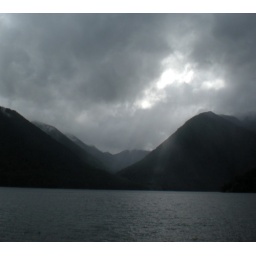
silver astral cord in the clouds